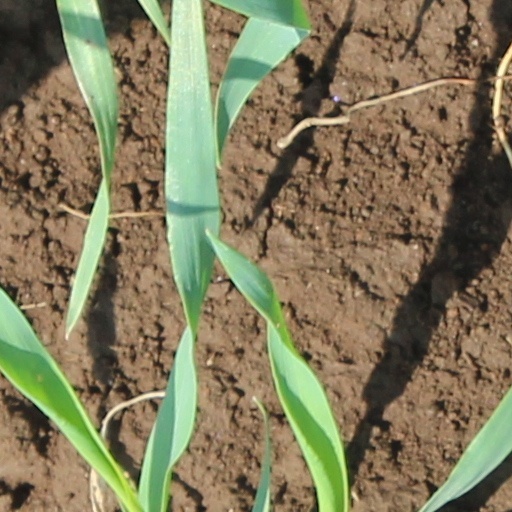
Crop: wheat